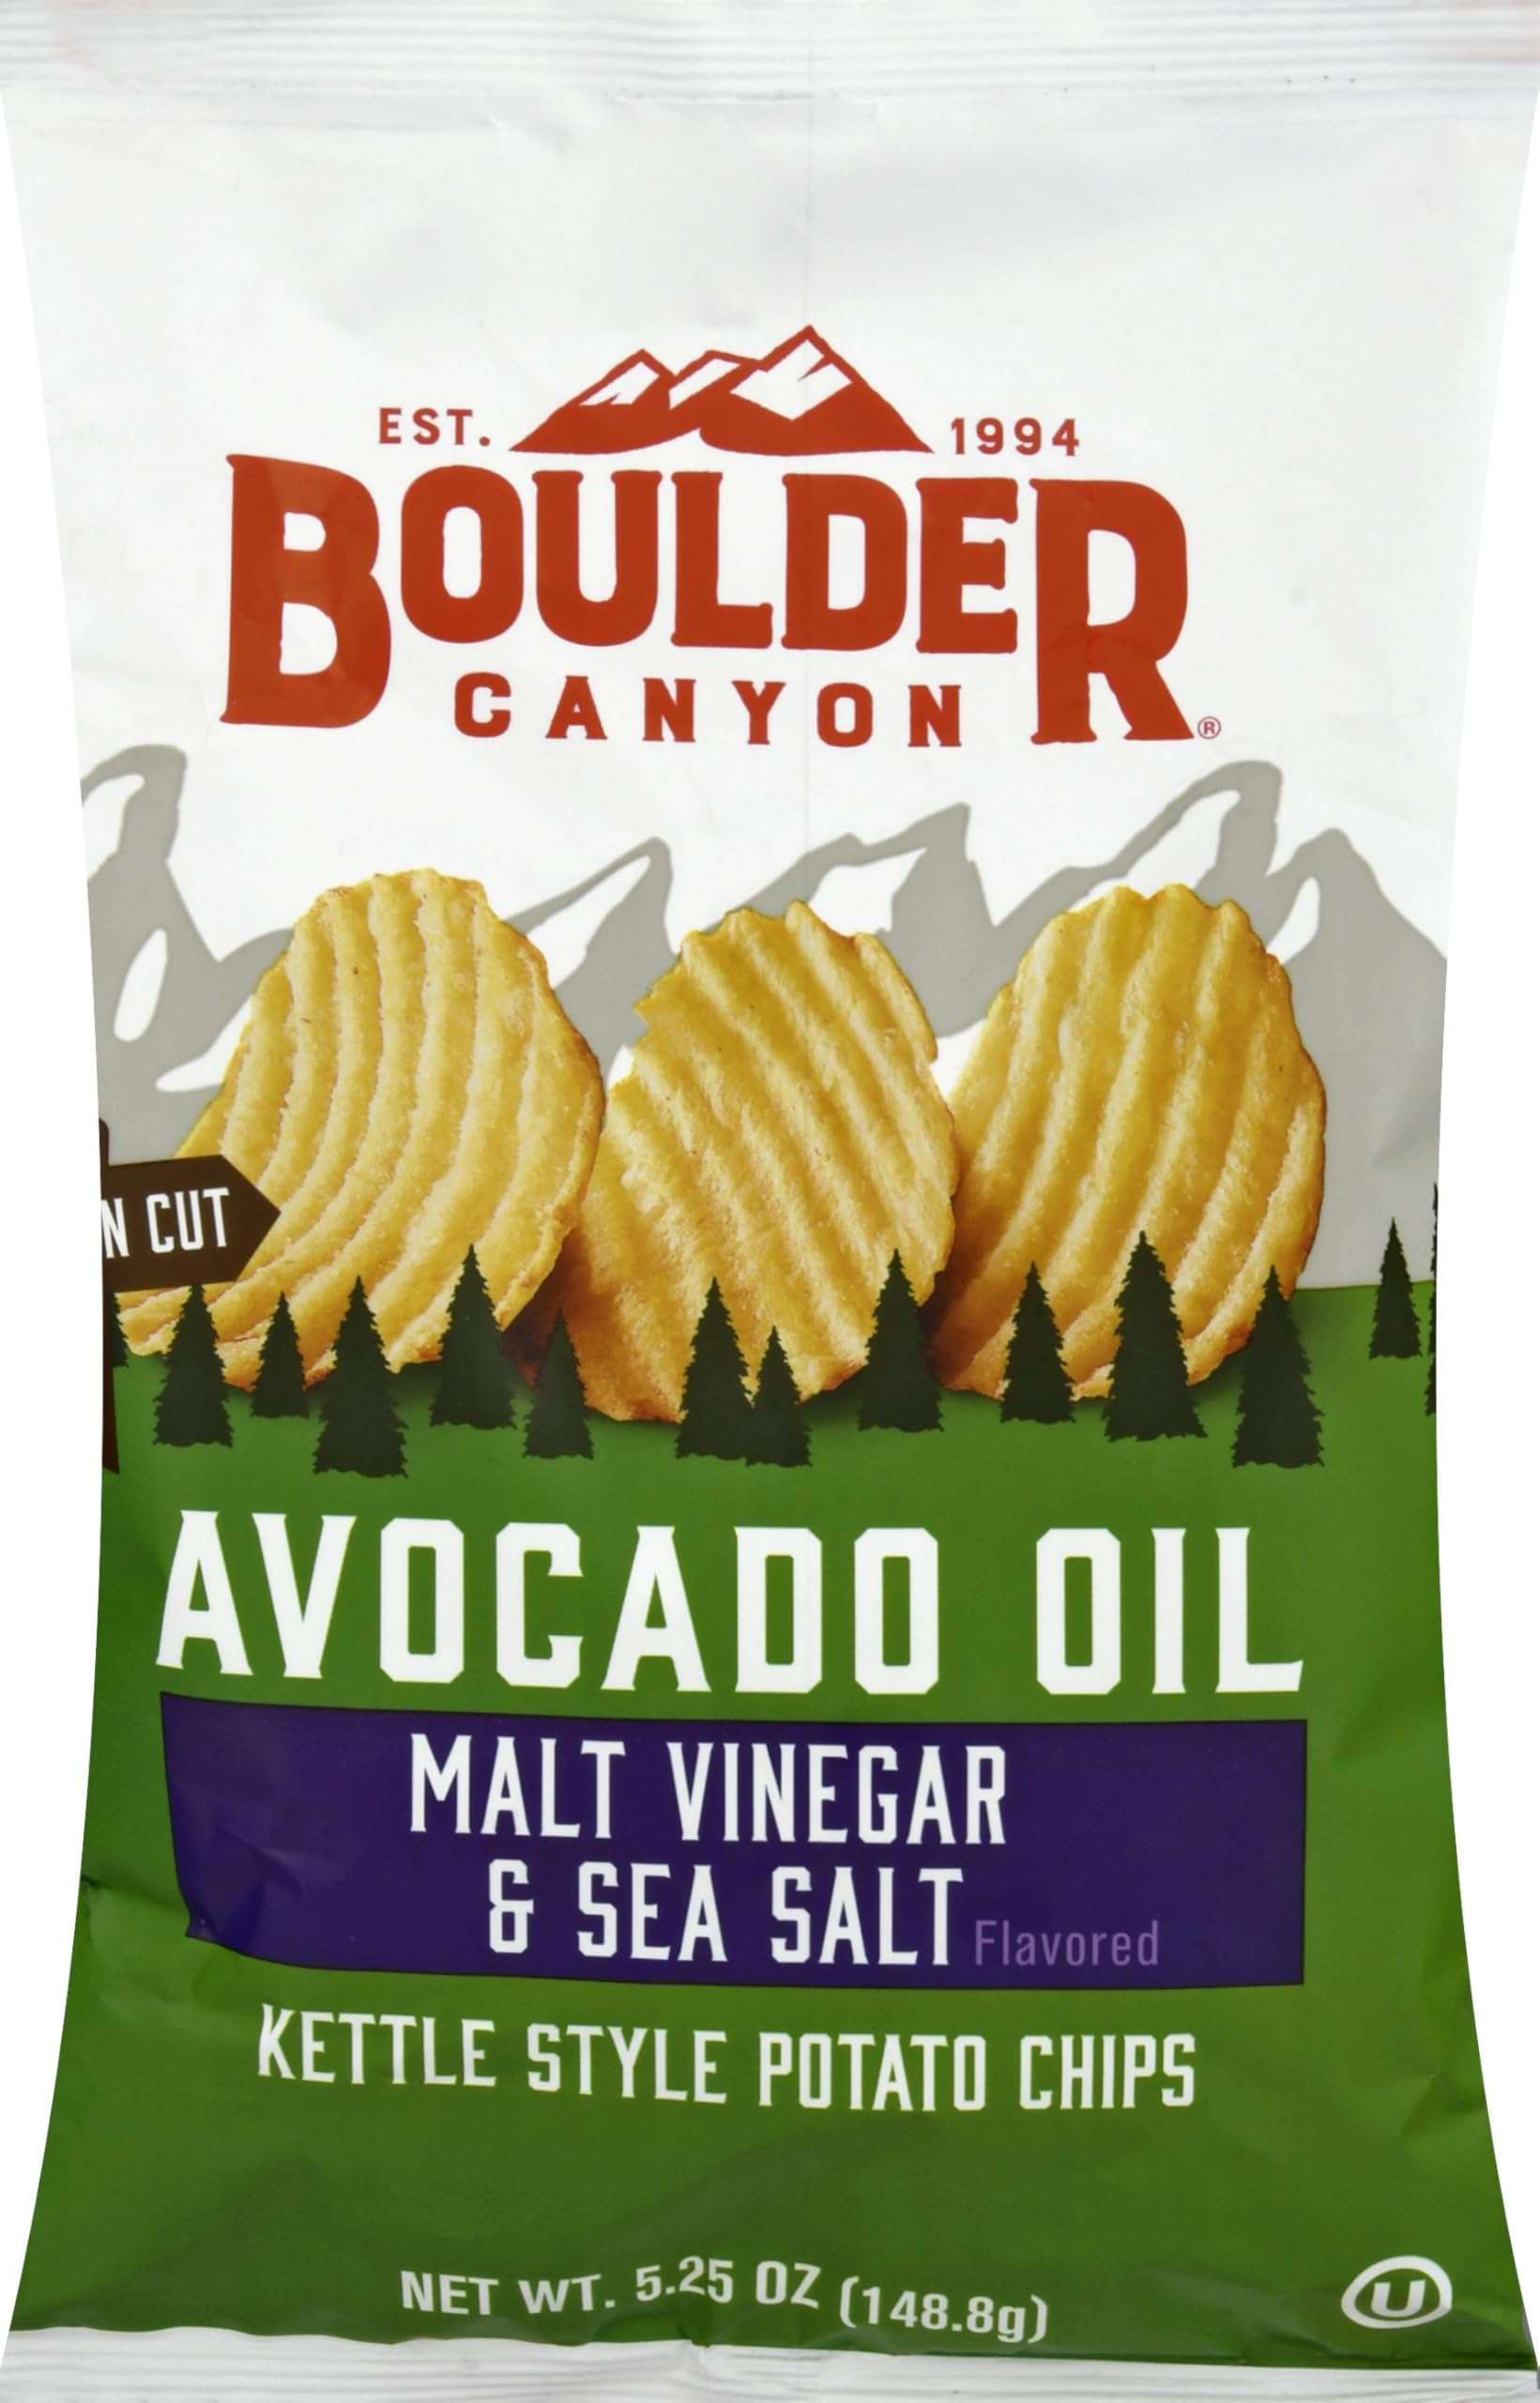
Item Name: Boulder Canyon, Chips Potato Canyon Cut Avocado Oil Vinegar N Salt, 5.25 Ounce
Bullet Point 1: Gluten Free
Bullet Point 2: Boulder Canyon
Bullet Point 3: Perfect for after-school snacks, picnics, sporting games, and lunches
Product Description: Boulder canyon avocado oil malt vinegar and sea salt chips our number1 flavor is added to our delicious line of avocado oil canyon cut chips for an even more addicting snacking experience cooked in 100 percent avocado oil, these canyon cut chips are topped with the mildly tart, slightly sweet flavor of malt vinegar complimented with just the right amount of salt enjoy no msg no trans fat kosher no cholesterol vegan vegan, gluten free
Value: 5.25
Unit: Ounce

Price: 5.59